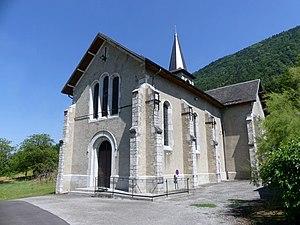
Vue de l'église Saint-Pierre et Saint-Paul de Villard-Léger, en Savoie.
Villard-Léger est une commune française située dans le département de la Savoie, en région Auvergne-Rhône-Alpes.